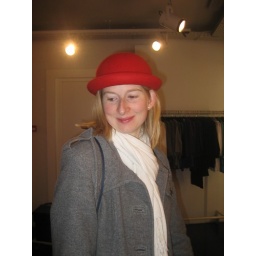
Katy in a pretty red hat